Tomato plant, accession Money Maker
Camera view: tilt-top (135 deg); turntable rotation: 330 degrees
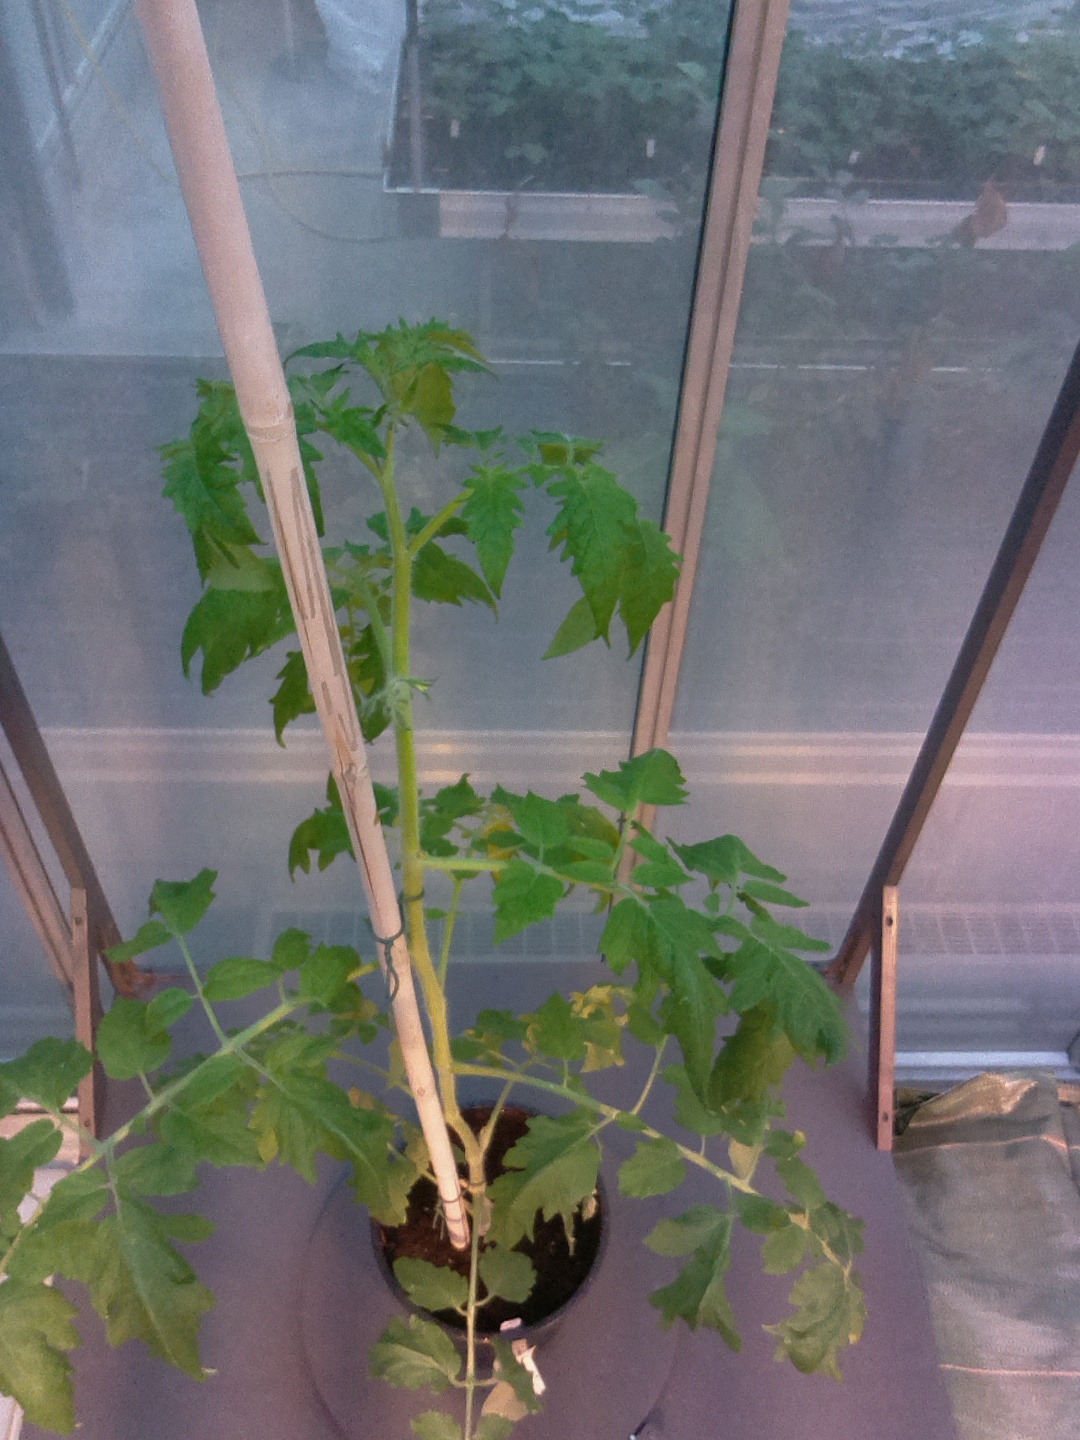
BBCH growth stage 61: 10%-20% of flowers open